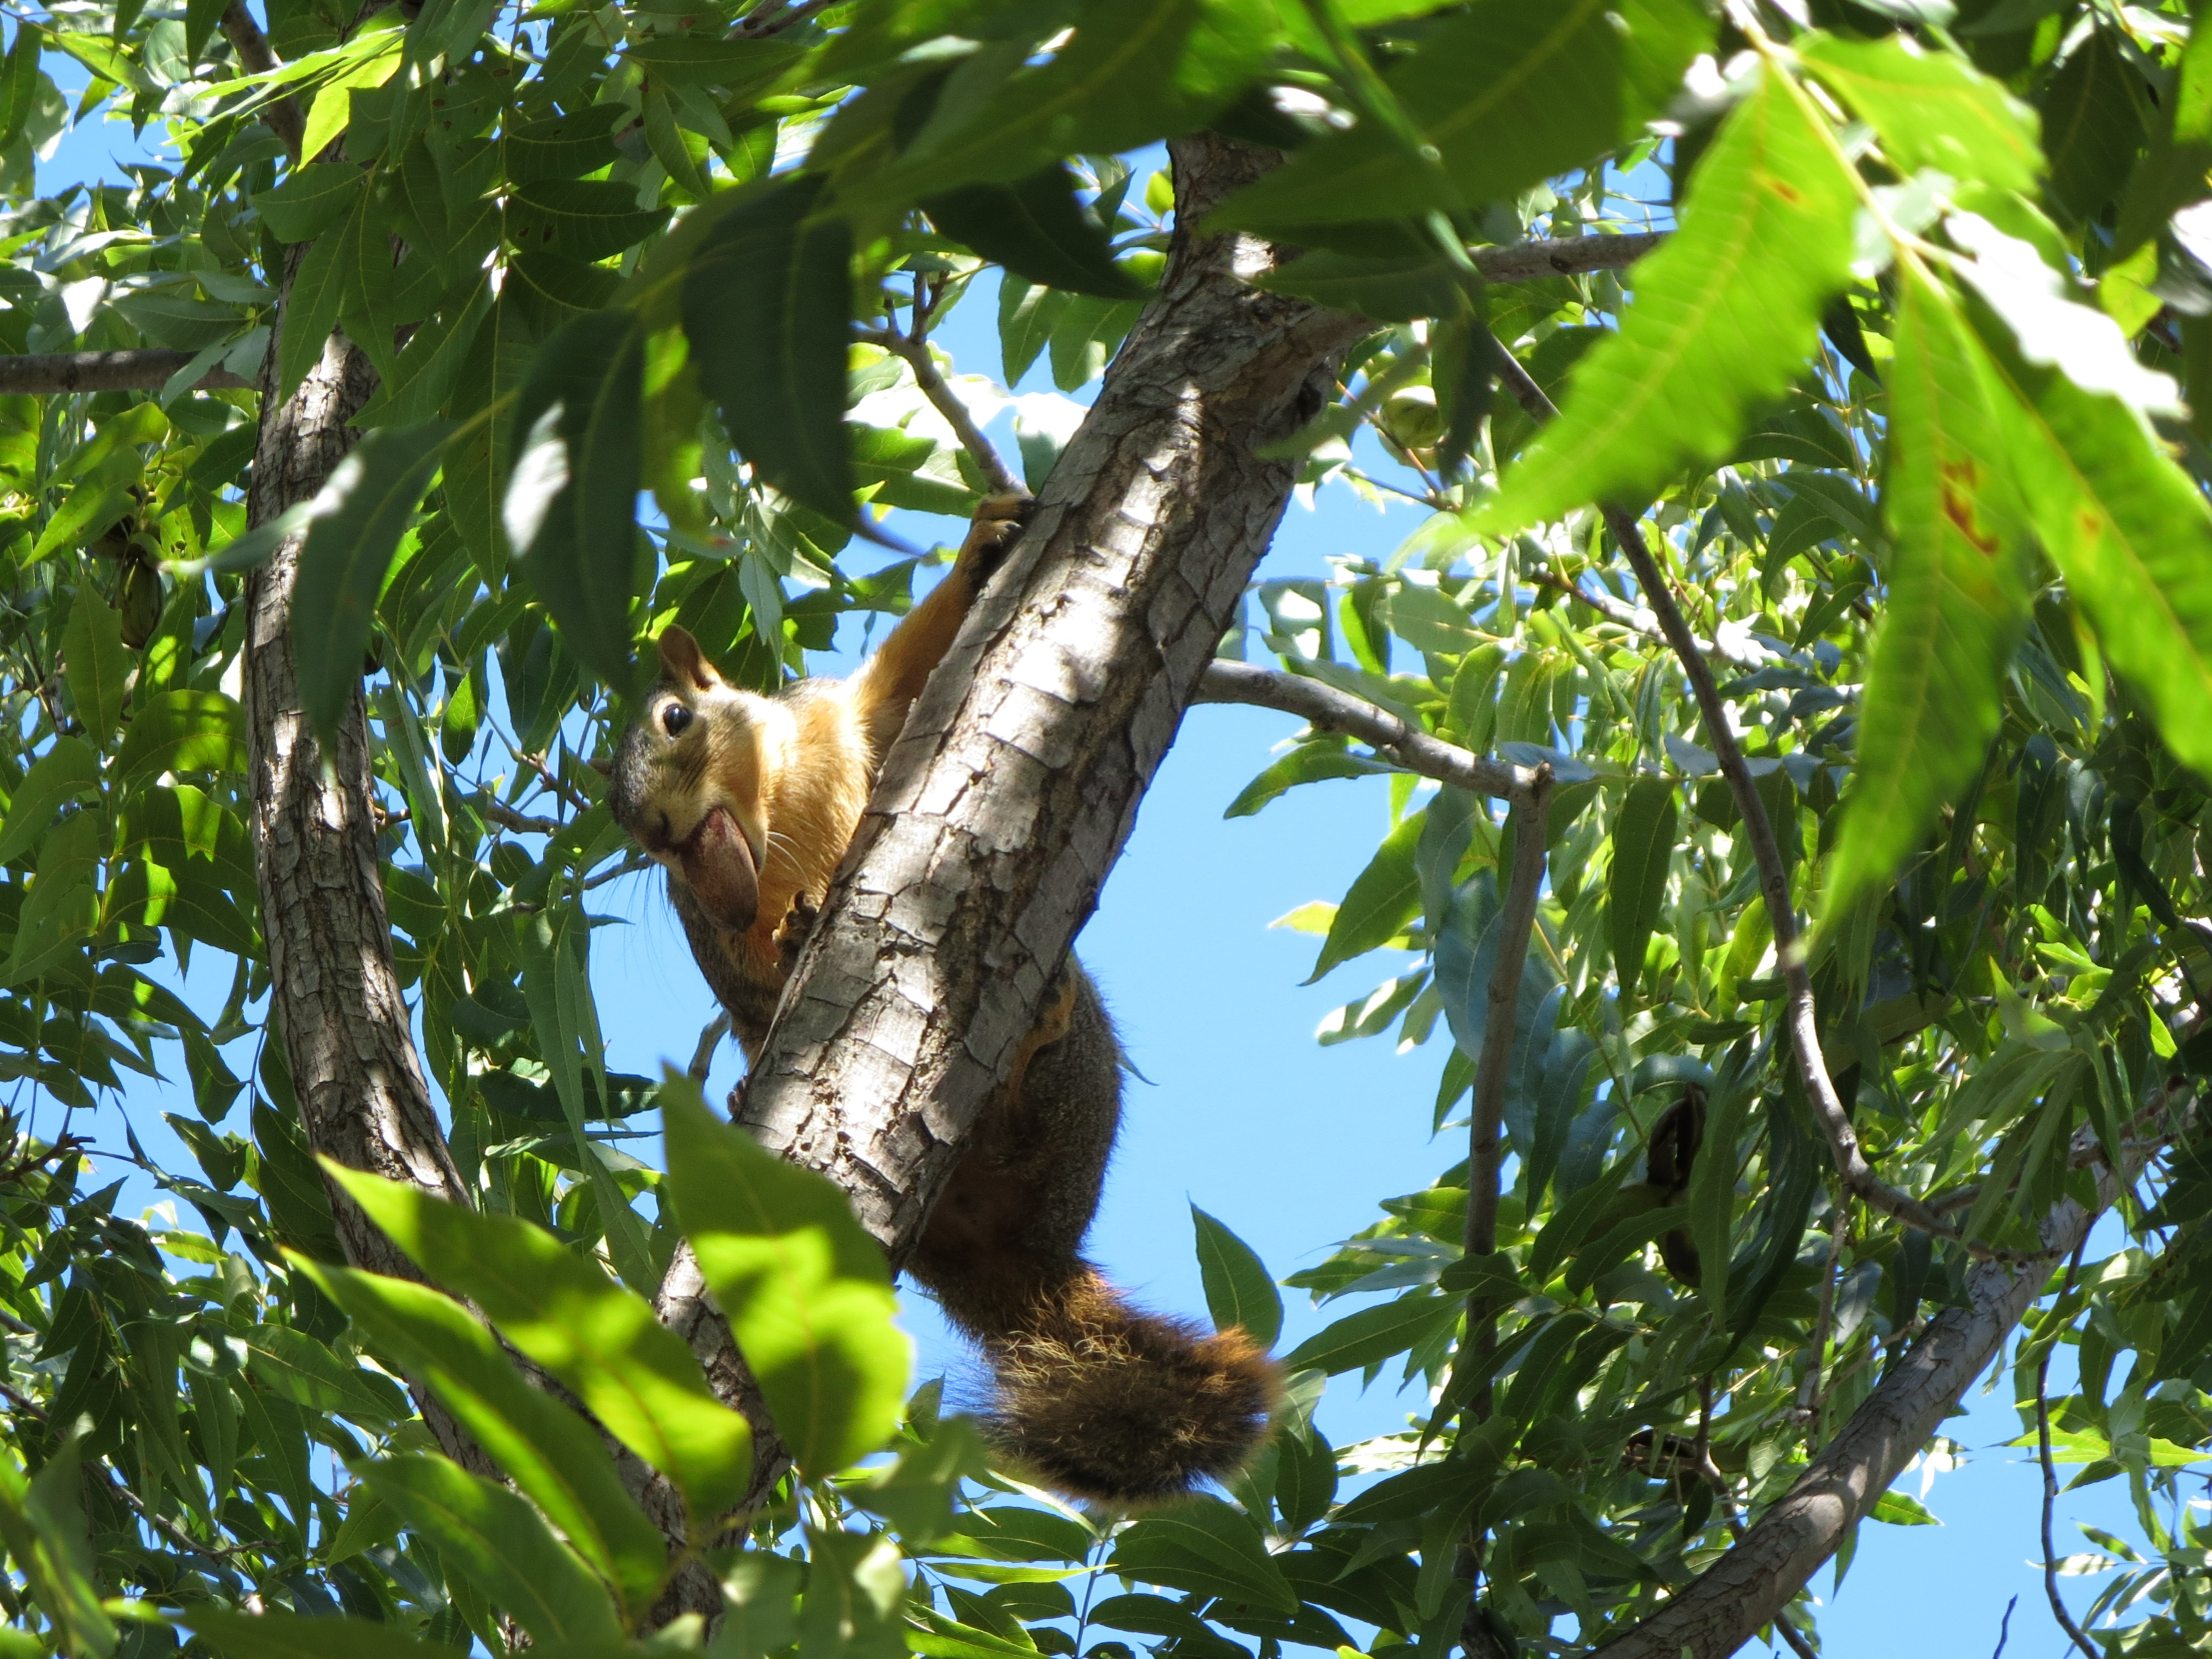
tree, nature, outdoor, branch, animal, wildlife, wild, jungle, autumn, mammal, squirrel, nut, pecan, rodent, fauna, rainforest, new world monkey